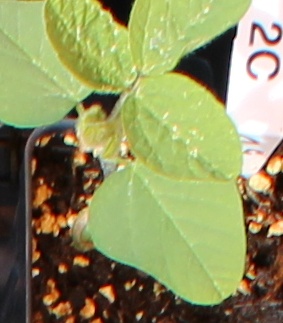
Label: Soybean